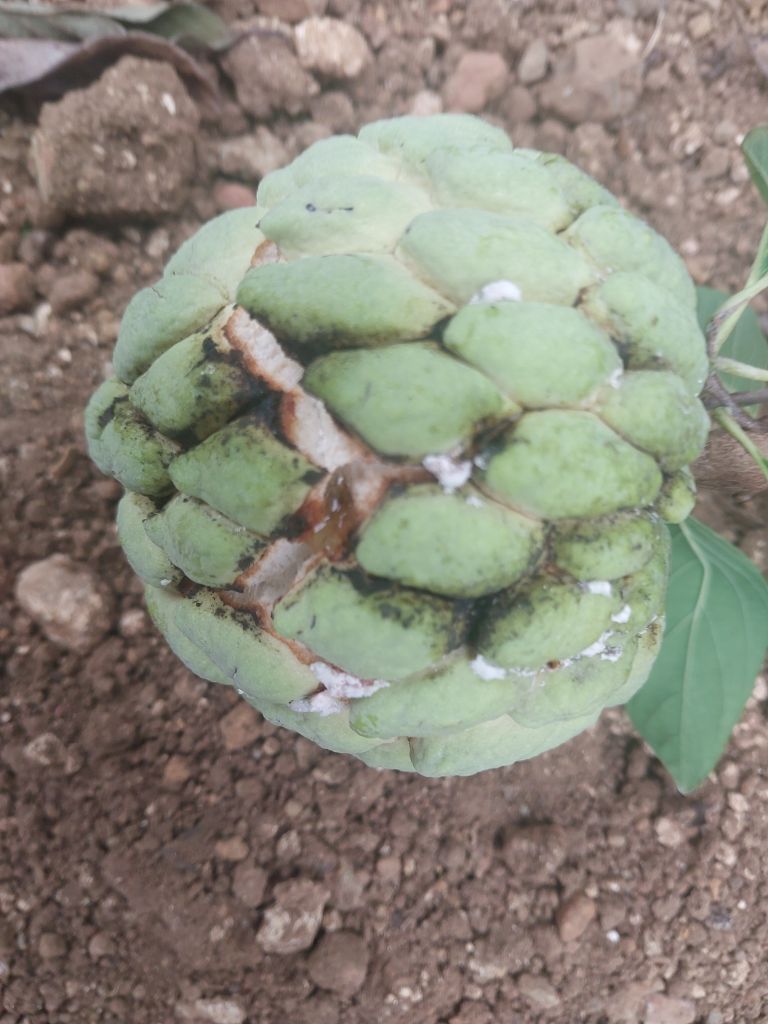
Disease label: Athracnose